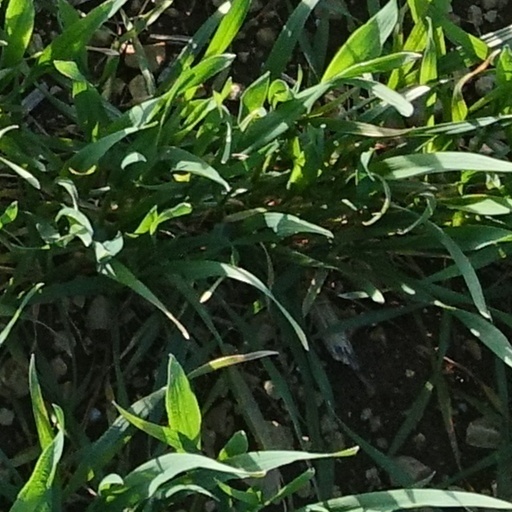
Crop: wheat